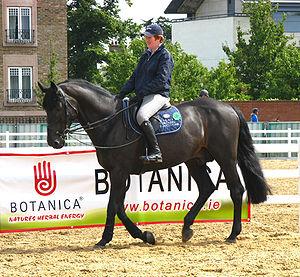
Les enrênements sont des moyens mécaniques qui agissent sur l'attitude du cheval, généralement sur le placement de la tête et de l'encolure, ainsi que leur angle de fermeture. Leur fonction peut être de stabiliser le cheval dans une attitude pratique, ou de faciliter un travail gymnastique. Ils permettent de parfaire l'attitude du cheval, de le muscler dans le bon sens, d'améliorer sa soumission et de faciliter son usage. Ils n'ont normalement pas vocation à se substituer au travail de dressage du cheval, sauf dans le cas des rênes fixes. L'effet d'un enrênement ne peut être positif que si l'impulsion est maintenue, par l'action du cavalier ou par l'action de la chambrière dans le cas d'un travail à pied. Il peut aussi être néfaste malgré une impulsion maintenue, notamment dans le cas des rênes allemandes.